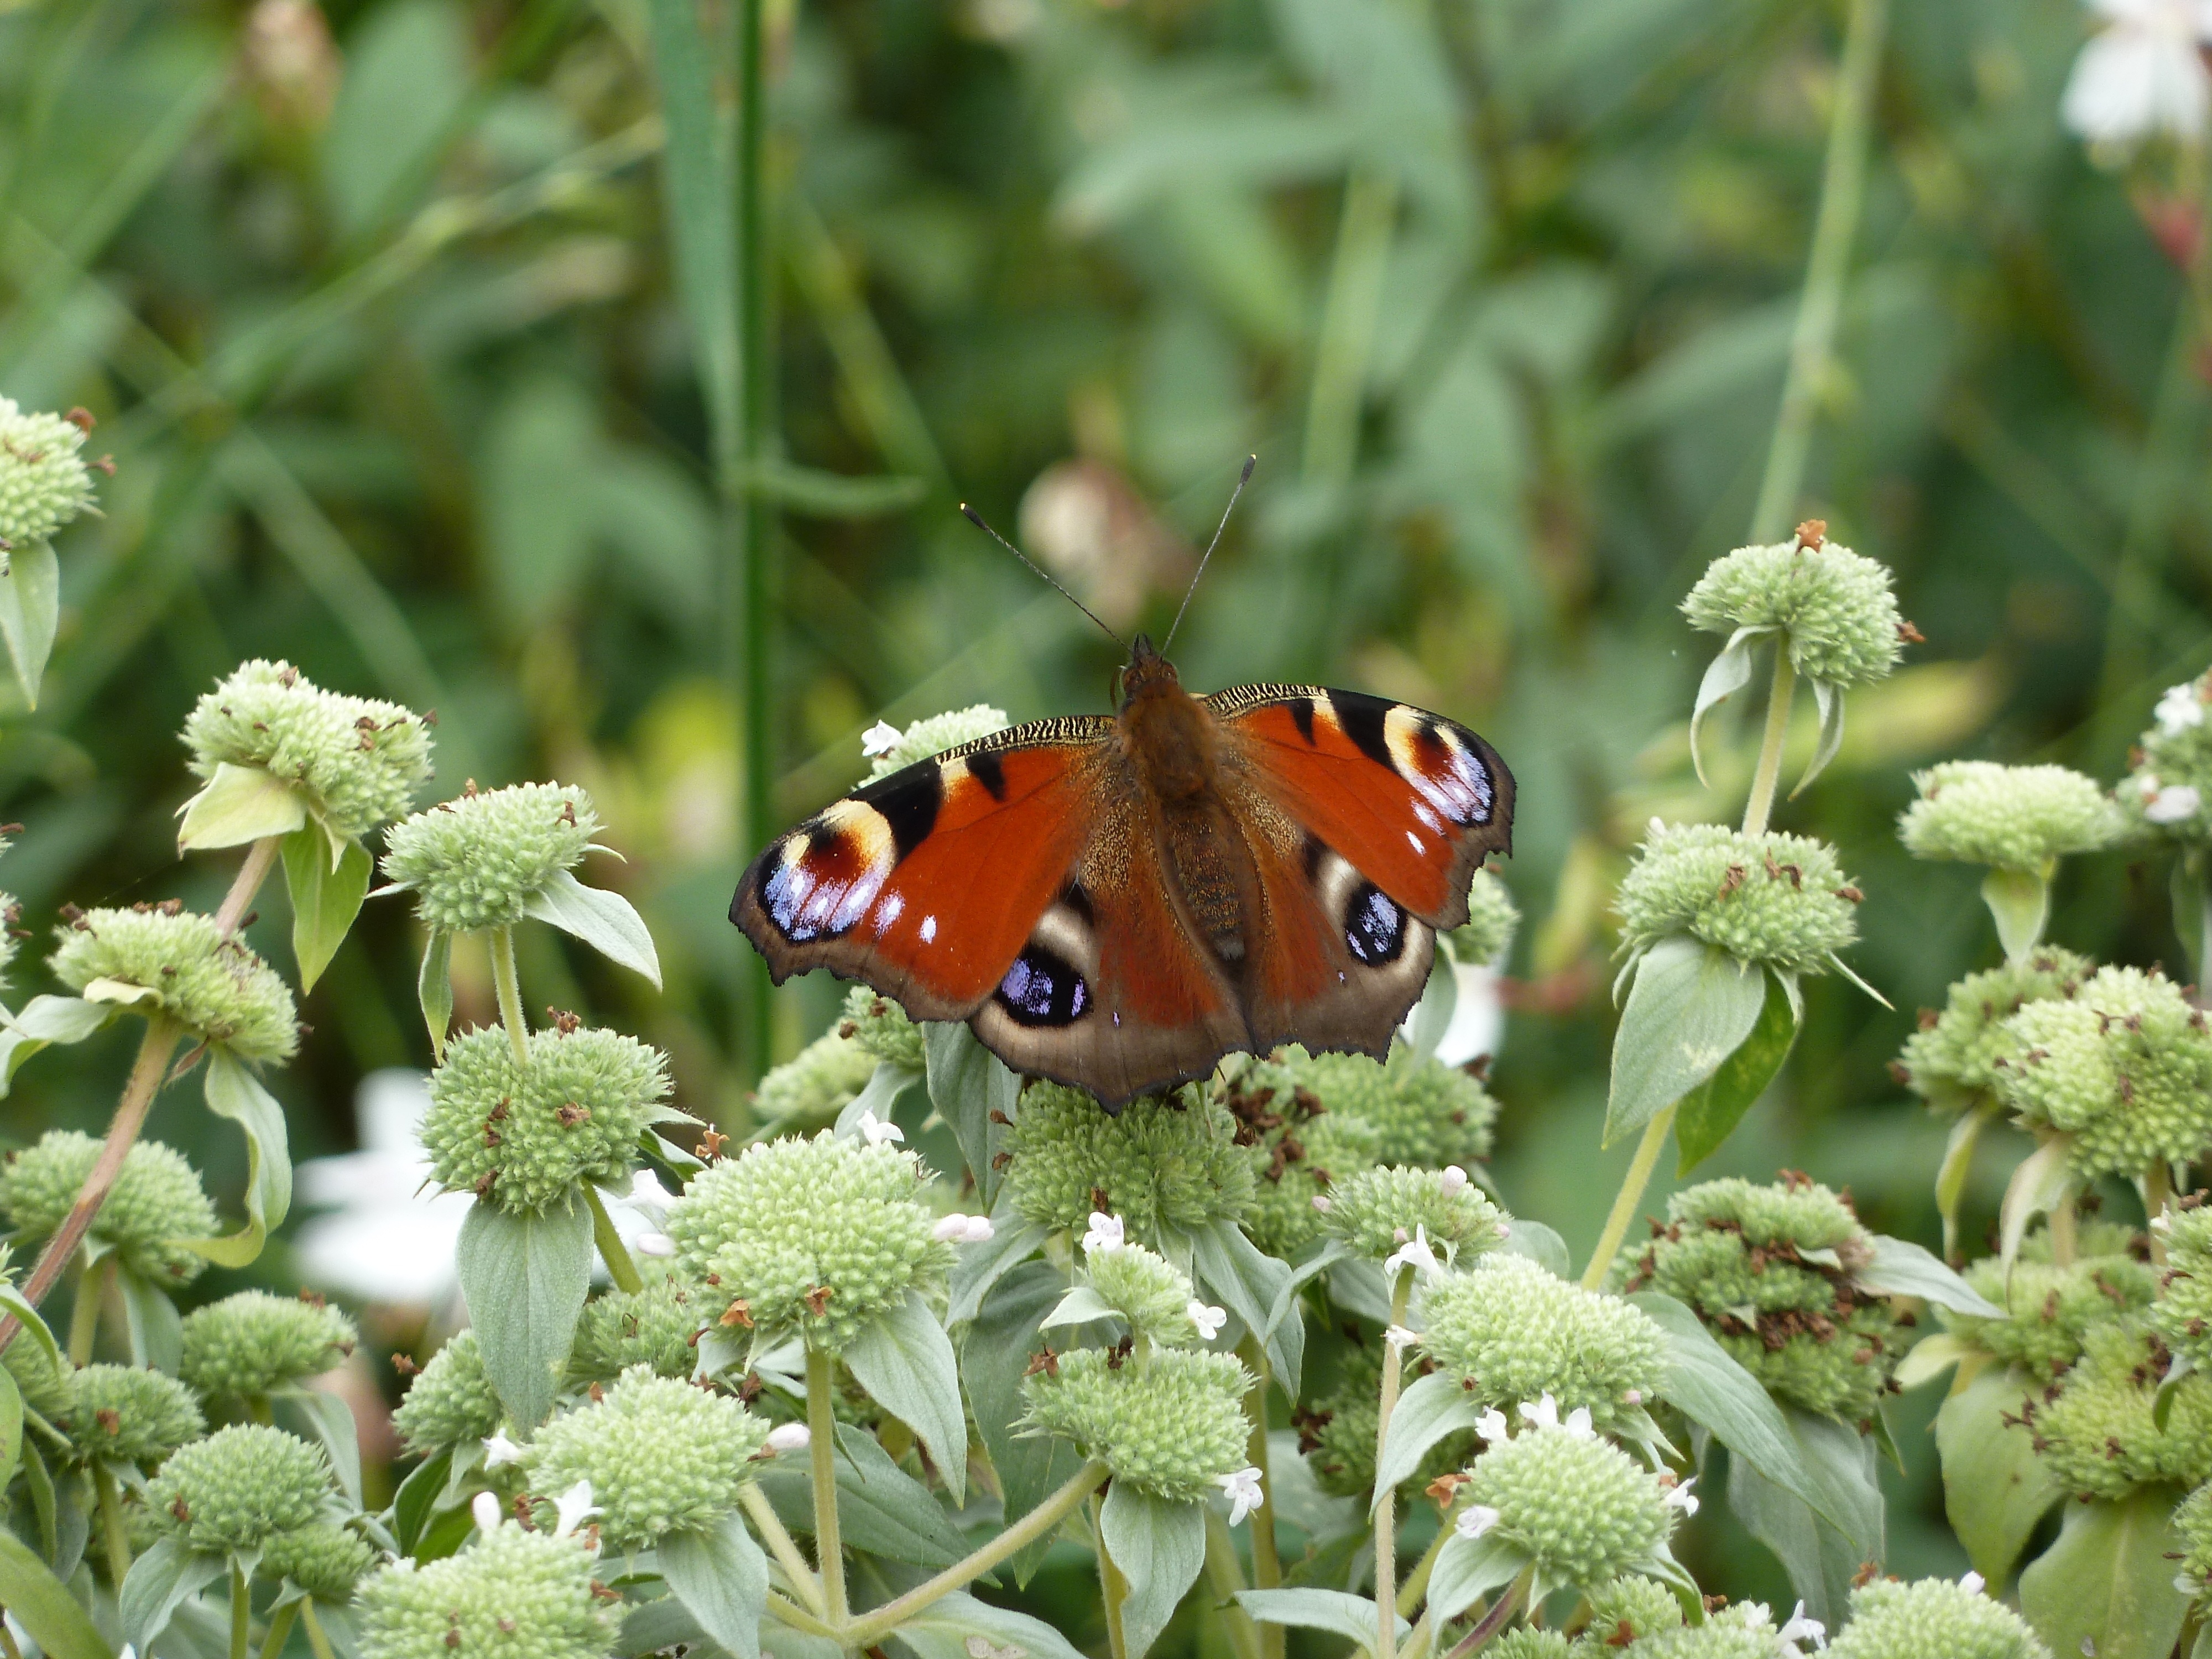
nature, wing, flower, summer, wildlife, green, insect, botany, butterfly, close, flora, fauna, invertebrate, peacock, macro photography, arthropod, peacock butterfly, moths and butterflies, lycaenid